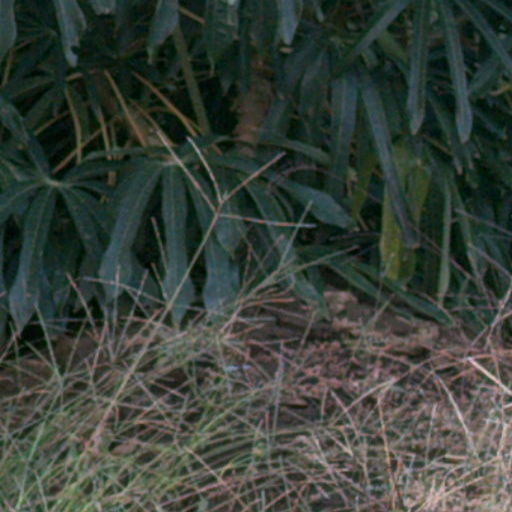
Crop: cassava